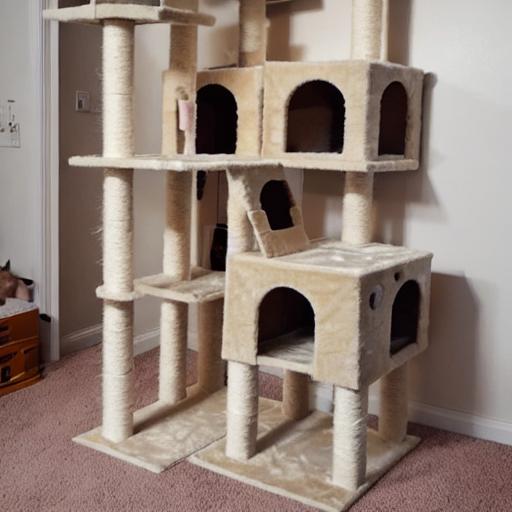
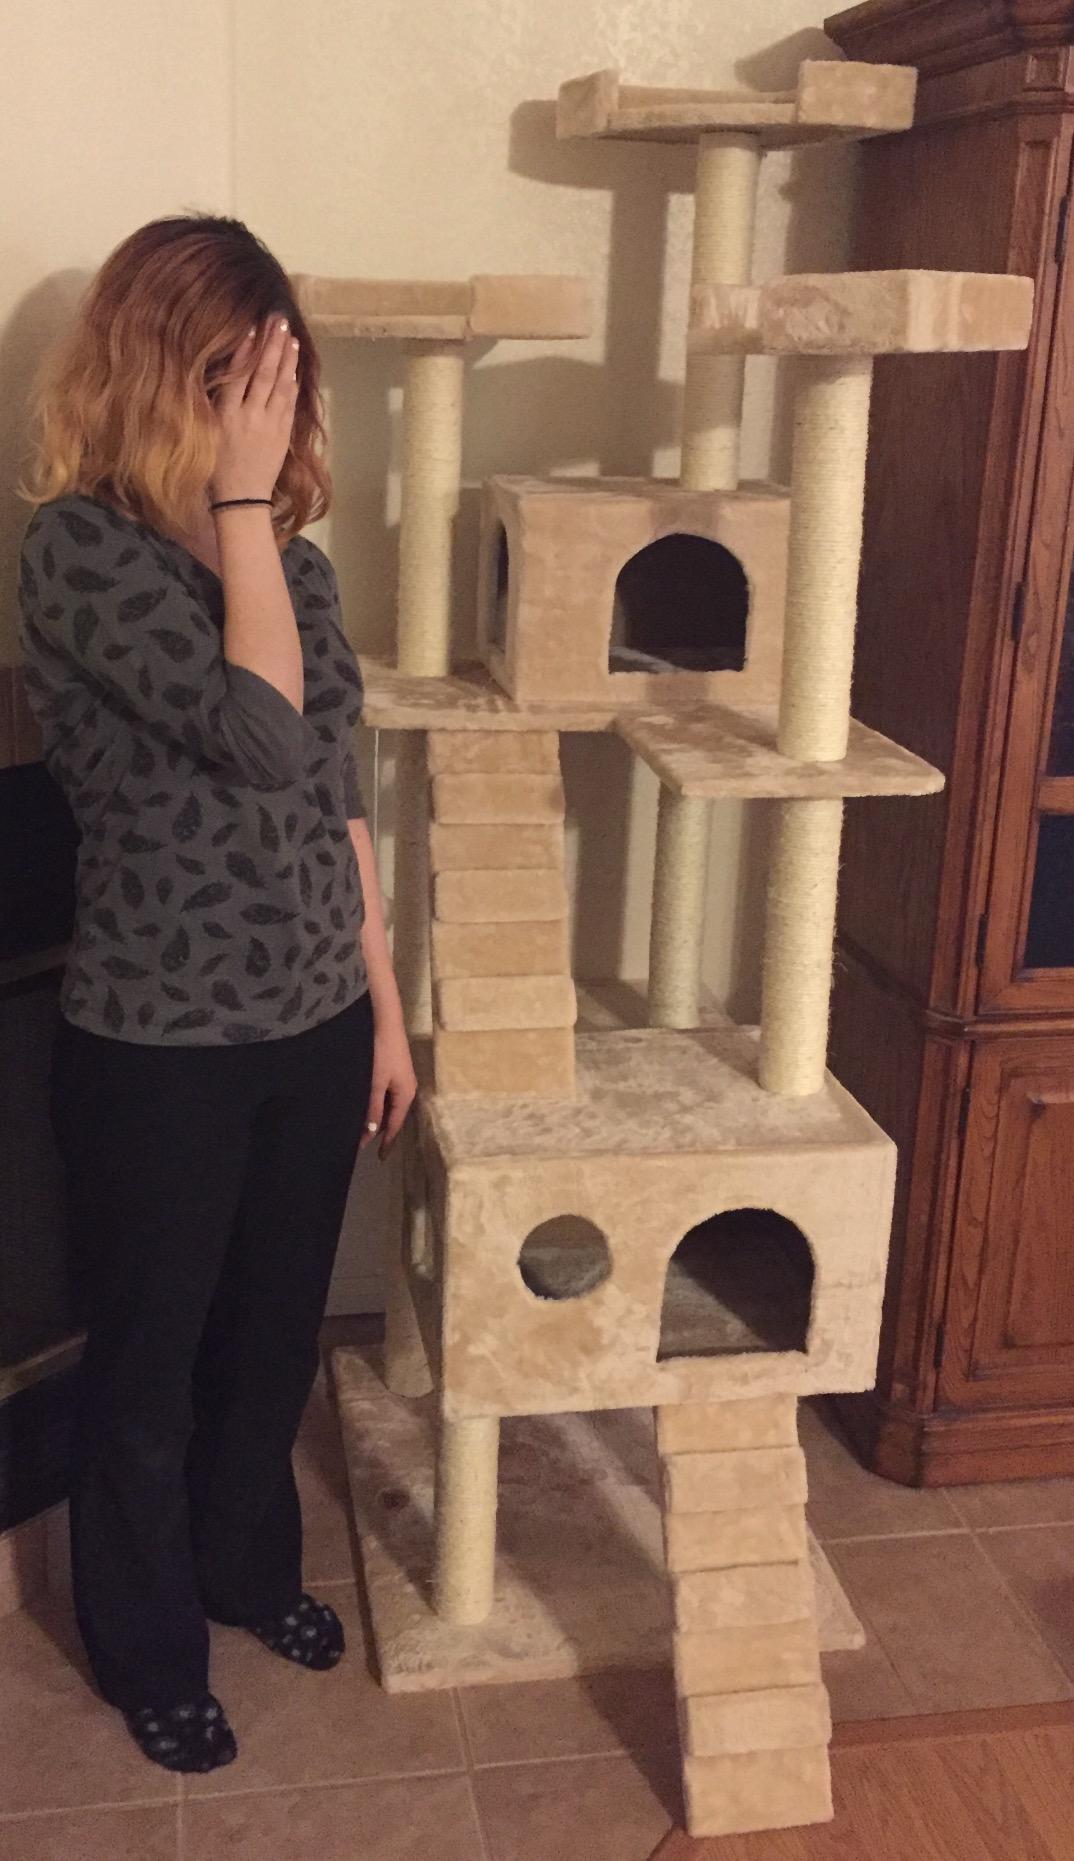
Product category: items_cat tree
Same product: no